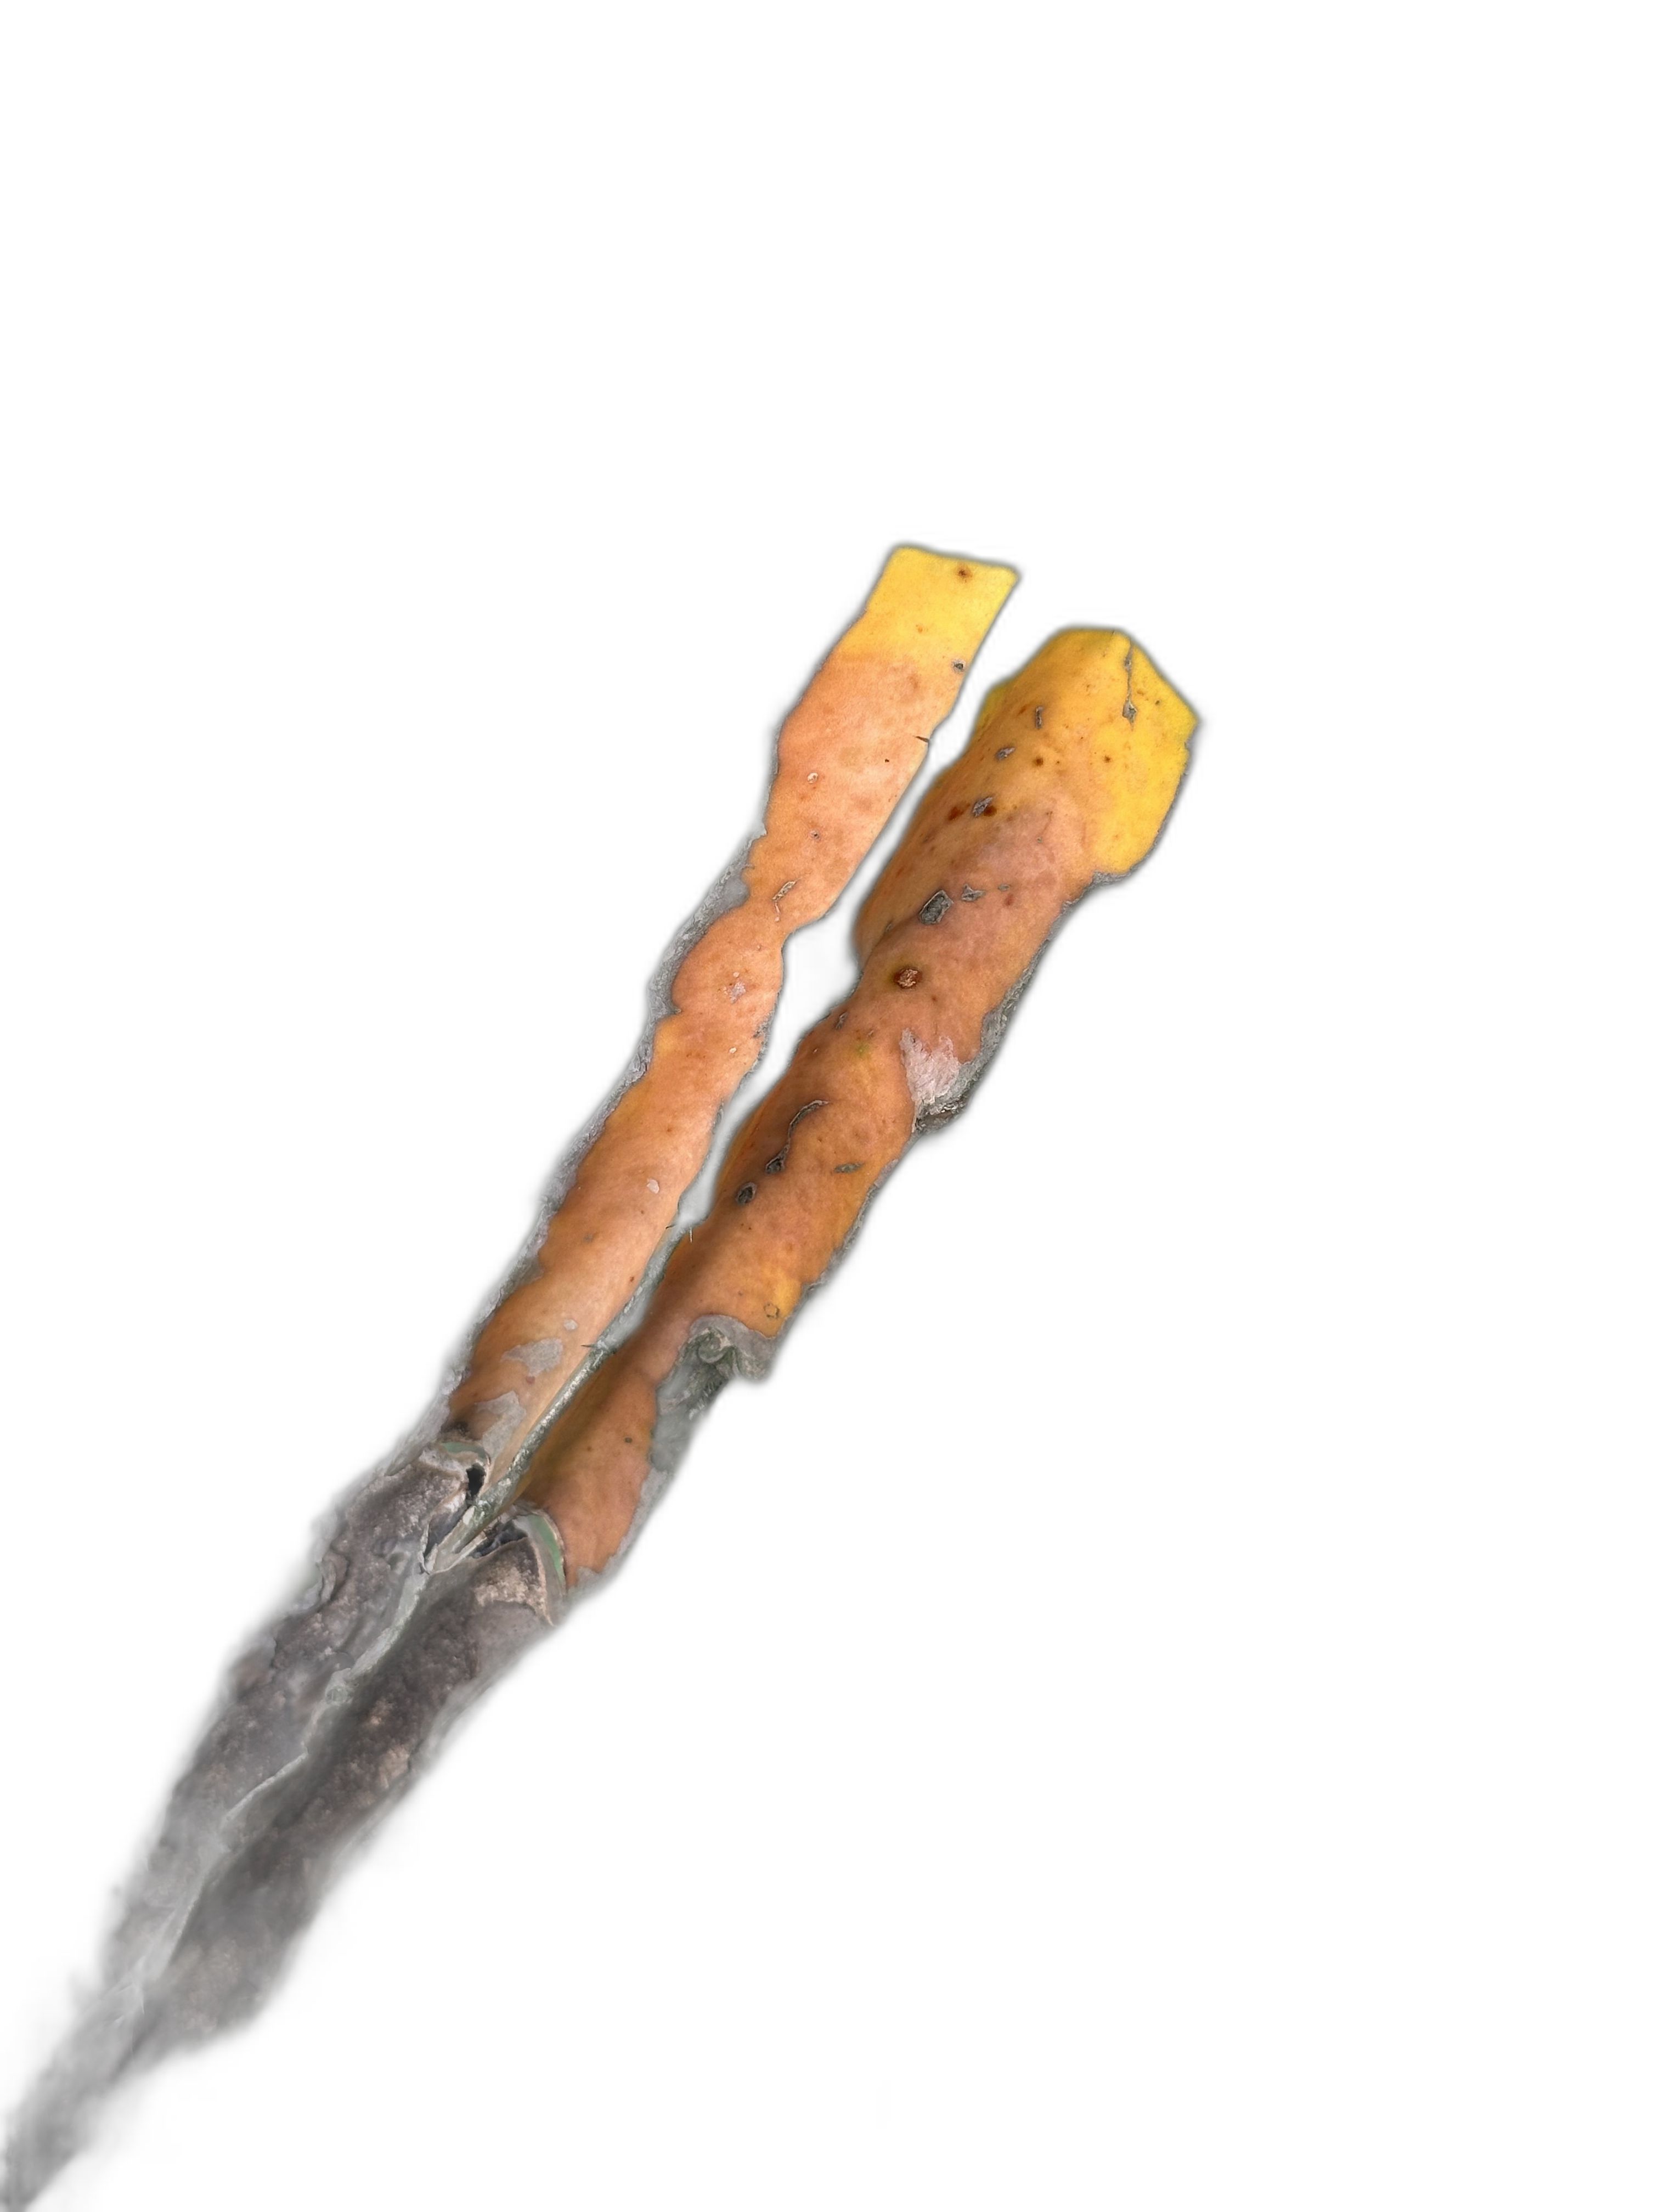
Label: Bad leaf